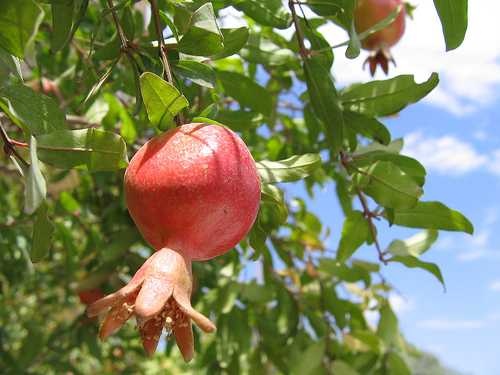
Label: Pomegranate